Sound module

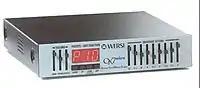
A WERSI OX7 micro, a clonewheel organ module

Clonewheel organ modules are usually tabletop-style devices that enable keyboardists to recreate the sound of a tonewheel-based Hammond organ using any MIDI keyboard or MIDI-equipped stage piano. Organ modules may have drawbars and controls for a simulated Leslie speaker (a rotating horn and low-end baffle) effect.